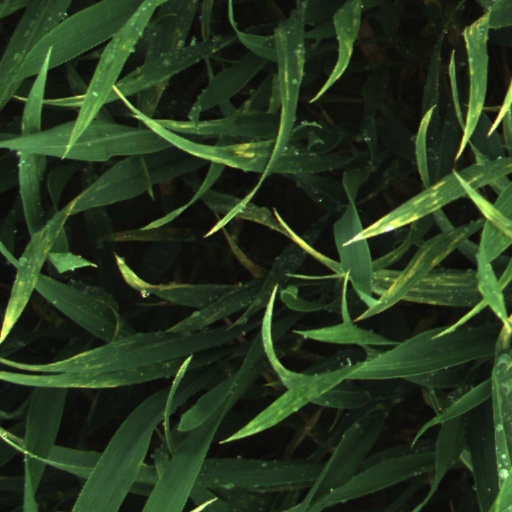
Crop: wheat